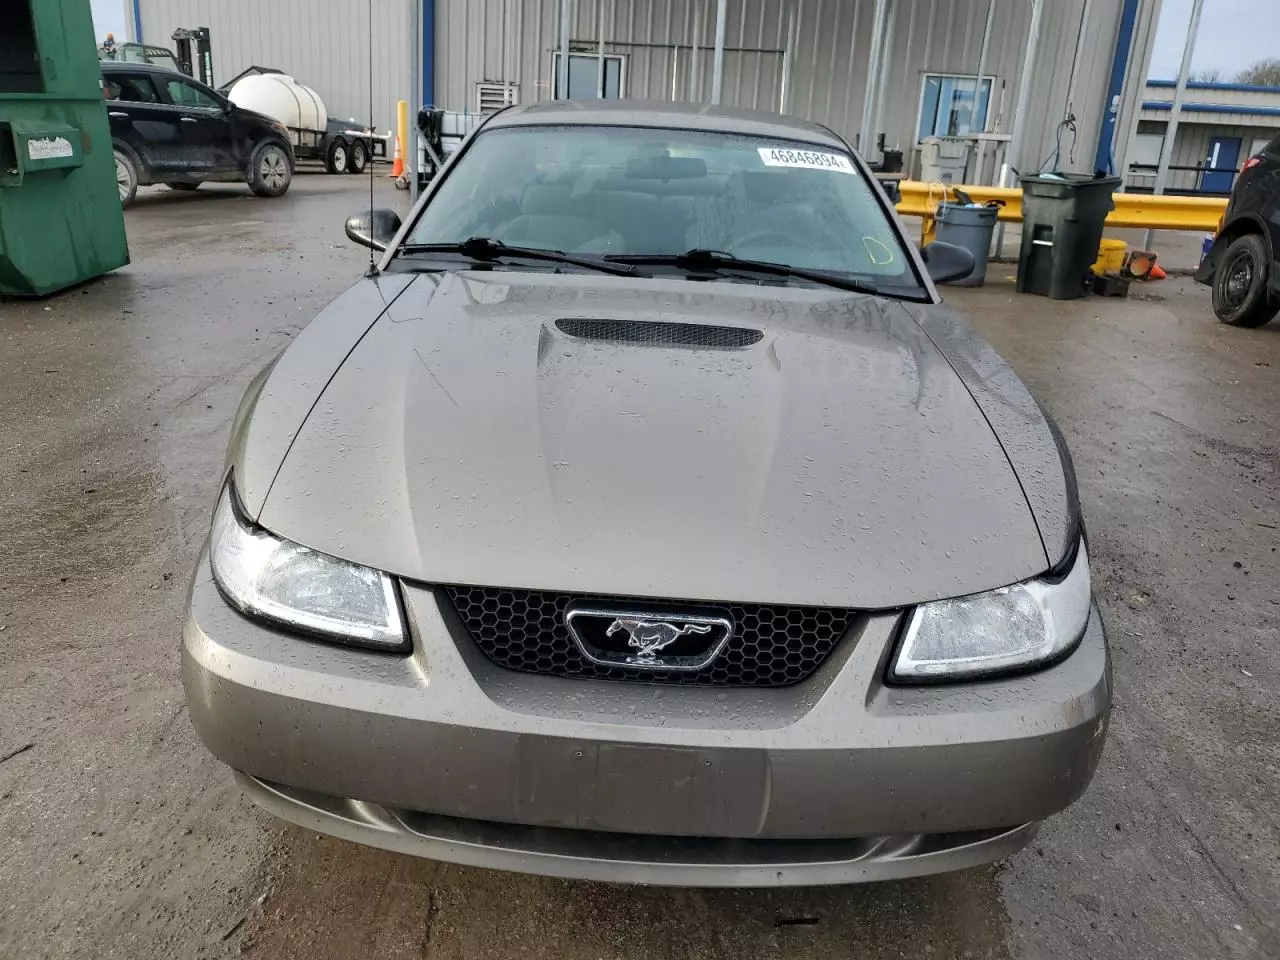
Aucun dommage détecté.
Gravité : aucun